Wedding of Mary, Queen of Scots, and Francis, Dauphin of France

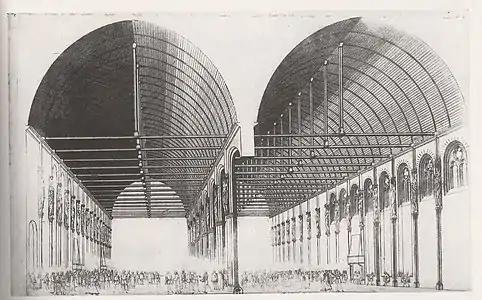
The "Grand Salle" of the Palais de la Cité, Jacques I Androuet du Cerceau

There are several contemporary accounts of the wedding. There was a procession from the Bishop's Palace to the church on a newly built scaffold and gallery, described as a "theatre ou eschaufault" with a "gallerie". The events of day had many similarities to the wedding of Mary's father, James V, to Francis's aunt, Madeleine of Valois, on 1 January 1537.